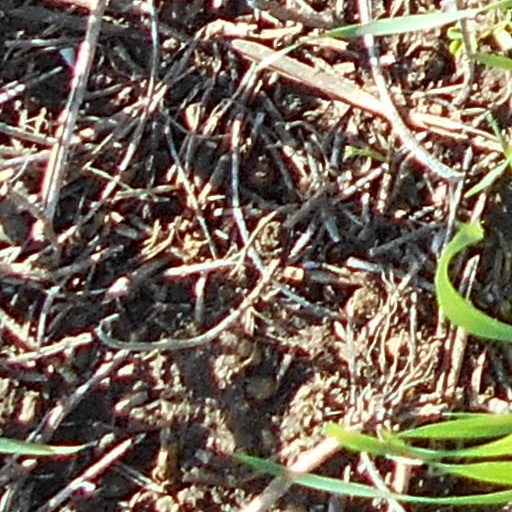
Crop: wheat